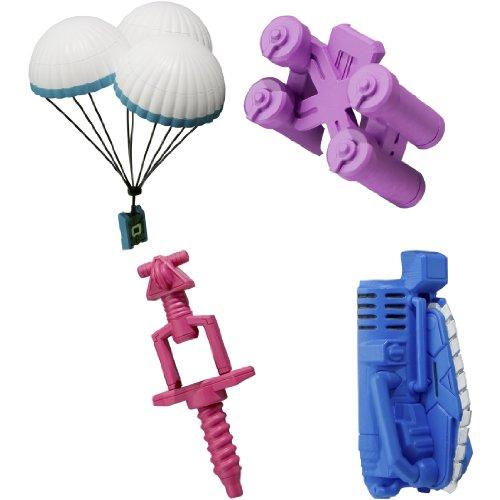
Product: TAMASHII NATIONS Bandai Fourze Module Set 02 "Kamen Rider Fourze - S.H. Figuarts
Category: Toys & Games | Toy Figures & Playsets | Action Figures
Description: Can be used with Kamen Rider Fourze Figure.
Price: $11.45
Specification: ProductDimensions:4x4x1inches|ItemWeight:7.4ounces|ShippingWeight:7.5ounces(Viewshippingratesandpolicies)|DomesticShipping:ItemcanbeshippedwithinU.S.|InternationalShipping:ThisitemcanbeshippedtoselectcountriesoutsideoftheU.S.LearnMore|ASIN:B007EMQV8W|Itemmodelnumber:74049|Manufacturerrecommendedage:15yearsandup